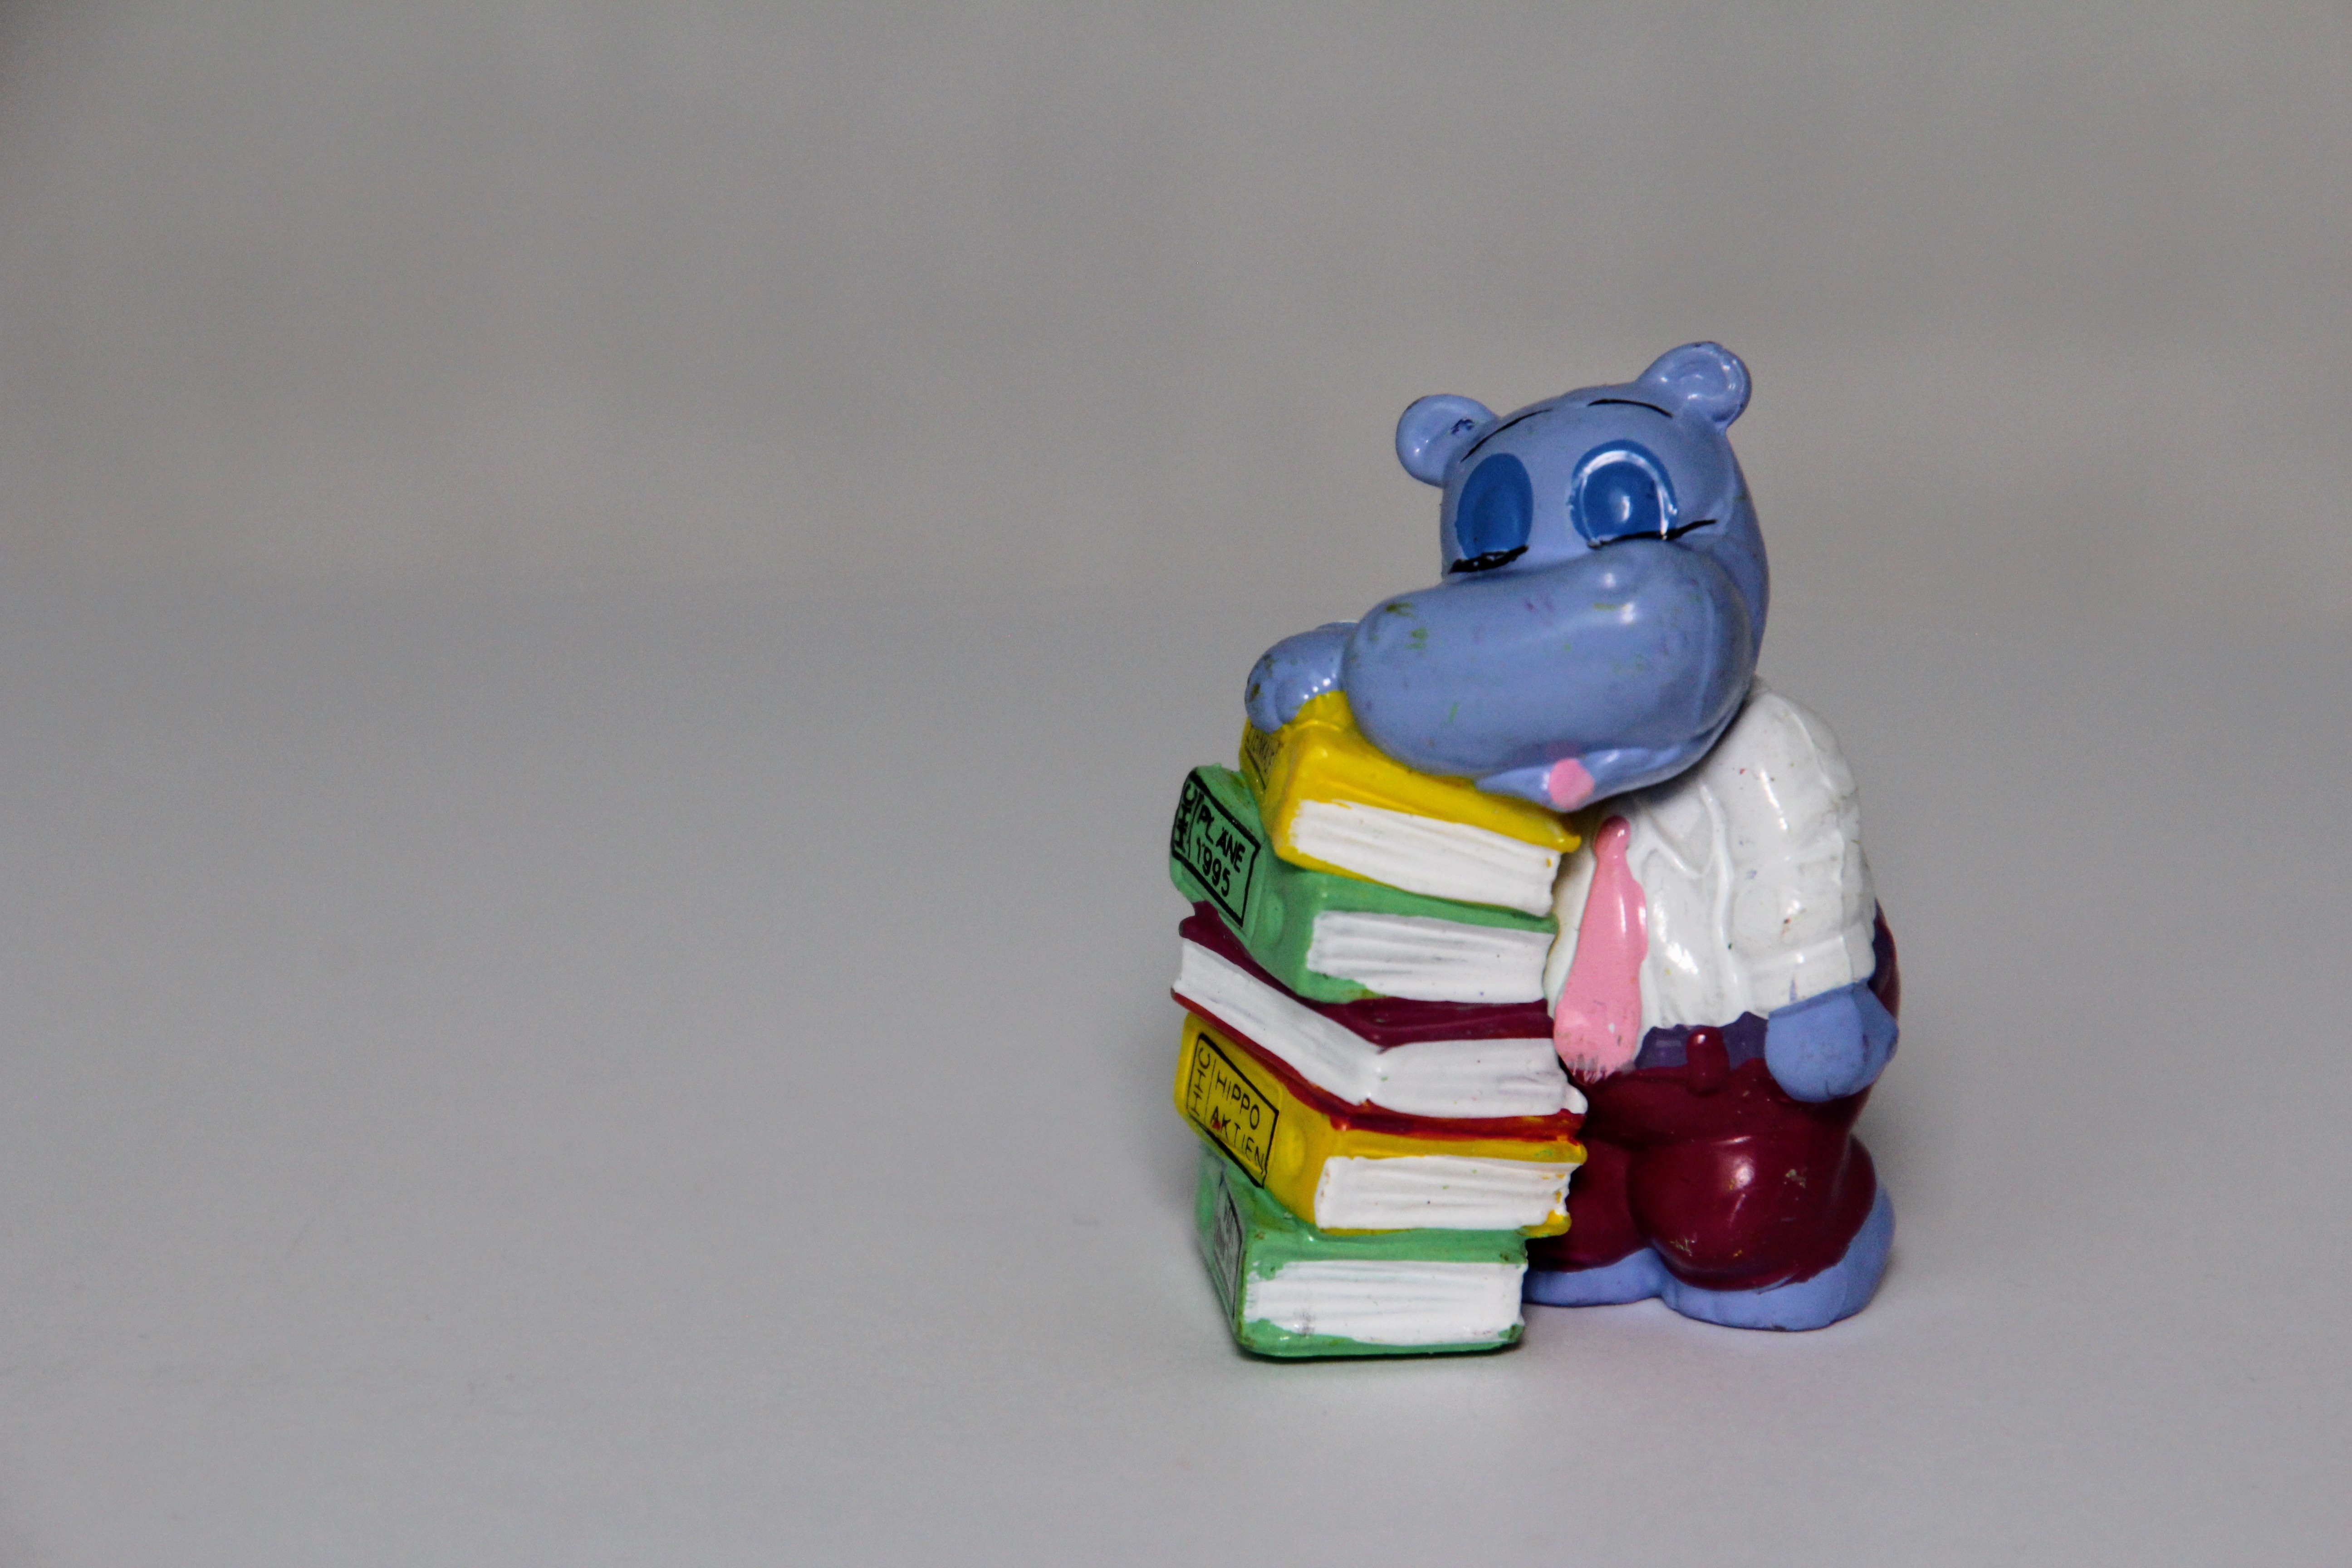
color, blue, stack, toy, books, figurine, exhausted, happy hippo, berraschungseifiguren